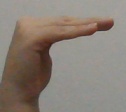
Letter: haa